Retinotopy

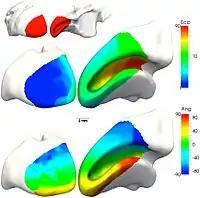
Location and visuotopic organization of marmoset primary visual cortex (V1)

Retinotopy mapping shapes the folding of the cerebral cortex. In both the V1 and V2 areas of macaques and humans the vertical meridian of their visual field tends to be represented on the cerebral cortex's convex gyri folds whereas the horizontal meridian tends to be represented in their concave sulci folds.